Cushman & Wakefield

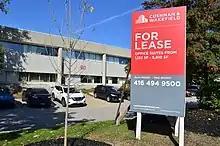
Cushman & Wakefield for lease sign in Canada

Cushman & Wakefield Inc. is an American global commercial real estate services firm. The company's corporate headquarters is located in Chicago, Illinois.